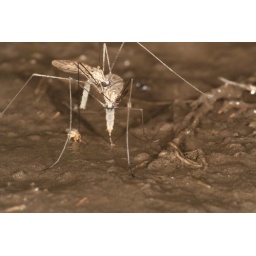
Ovipositing female fly guarded by male